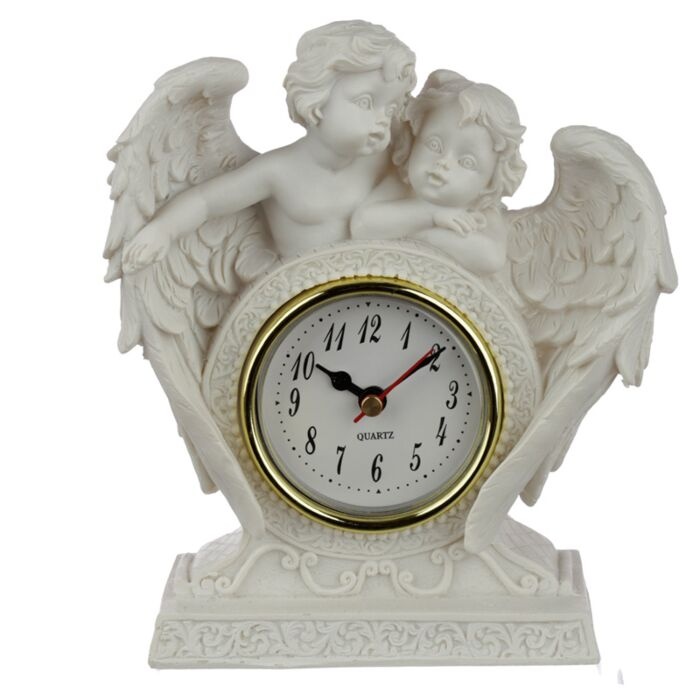
Puckator Peace of Heaven Endless Love Cherub Mantle Clock
Peace of Heaven Endless Love Cherub Mantle Clock Material: Resin with a Plastic Clock Movement Batteries Required: 1 AA Batteries Included: No Clock Type: Mantle clock, this item is not wall mountable. Dimensions : Height 15.5cm Width 11cm Depth 6cm
Brand: Kang Blossom
Category: Home & Garden > Decor > Clocks > Desk & Shelf Clocks > Shelf Clocks